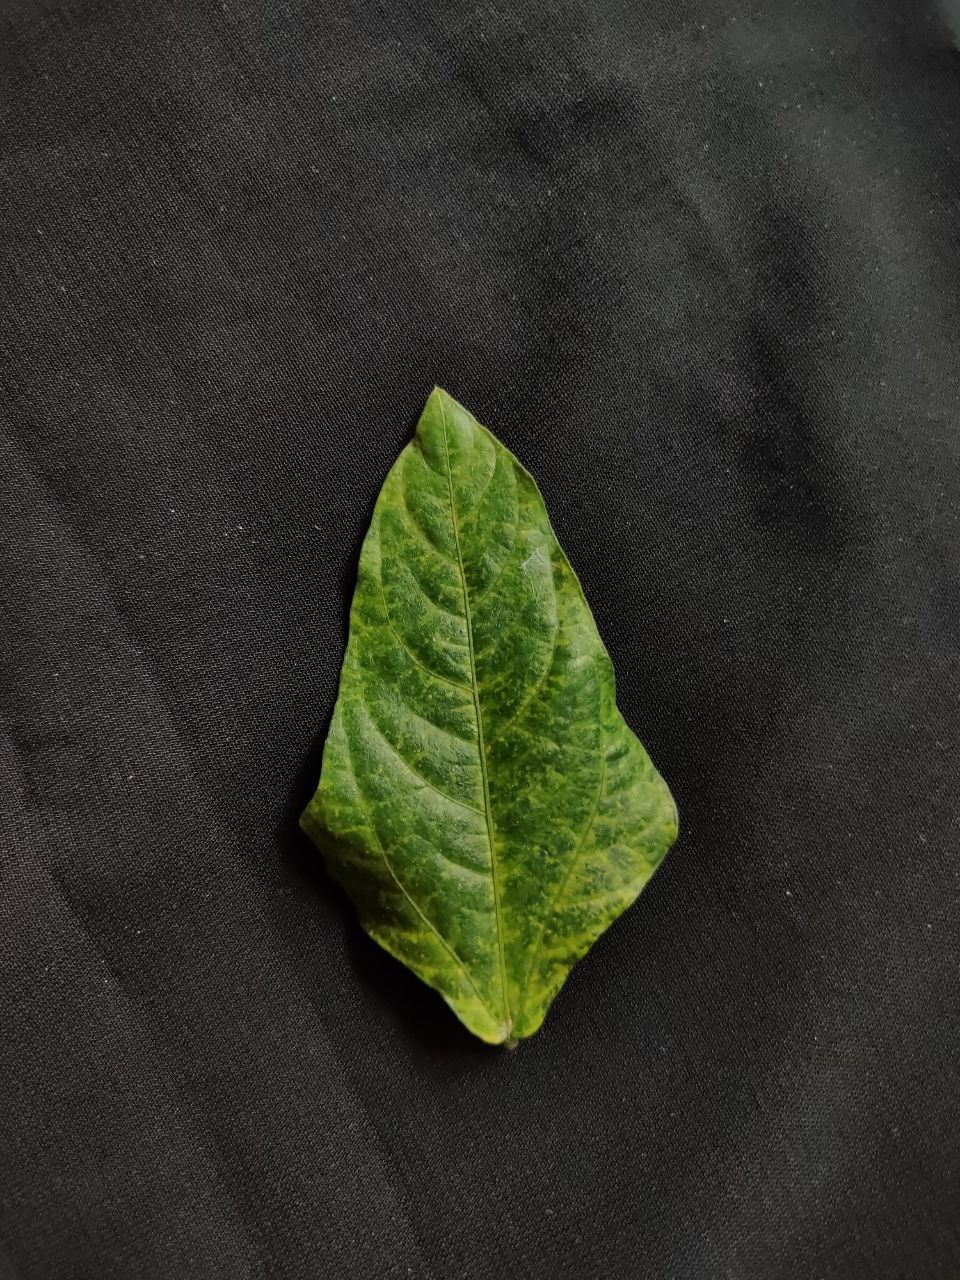
Crop: cowpea
Leaf condition: Mosaic Virus